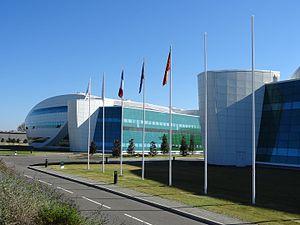
Centre de R&amp
L'Occitanie est une région administrative française créée par la réforme territoriale de 2014 comportant 13 départements, et qui résulte de la fusion des anciennes régions Languedoc-Roussillon et Midi-Pyrénées. Temporairement appelée Languedoc-Roussillon-Midi-Pyrénées, le nom « Occitanie » est officiel depuis le 28 septembre 2016 et effectif depuis le 30 septembre 2016. S'il est sous-titré « Pyrénées-Méditerranée » par le conseil régional, ce sous-titre n'apparaît pas dans le Journal officiel de la République française. Le conseil régional est présidée par Carole Delga depuis le 4 janvier 2016, et son chef-lieu est Toulouse.
Le campus de cancérologie de Toulouse, Oncopole, est un pôle de recherche sur le cancer à dimension européenne. Situé dans le sud de Toulouse, sur le site symbolique de l'explosion de l'usine AZF en 2001, le campus accueille des acteurs privés et publics dans le but d'harmoniser leur recherche pour la lutte contre le cancer.
Pierre Fabre est un groupe pharmaceutique français, créé en 1962 par Pierre Fabre, un pharmacien castrais. Depuis mai 2018, le groupe a pour directeur général Eric Ducournau, auparavant directeur de Pierre Fabre Dermo-Cosmétique depuis 2012.